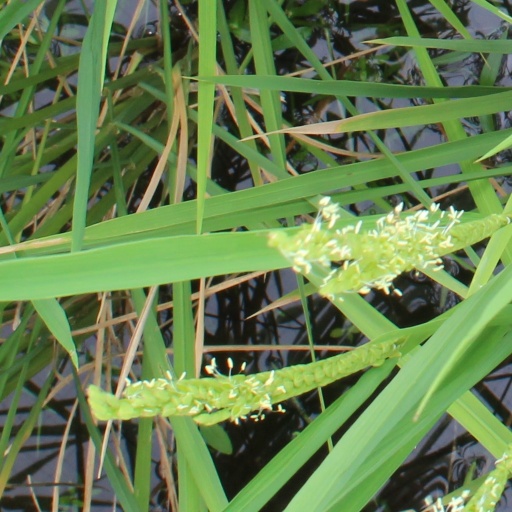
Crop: rice